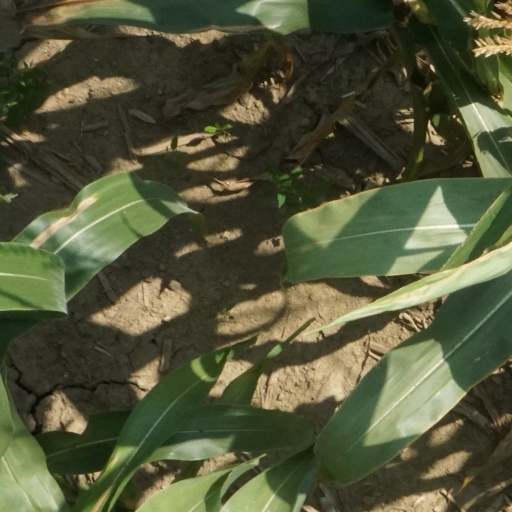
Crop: maize; corn